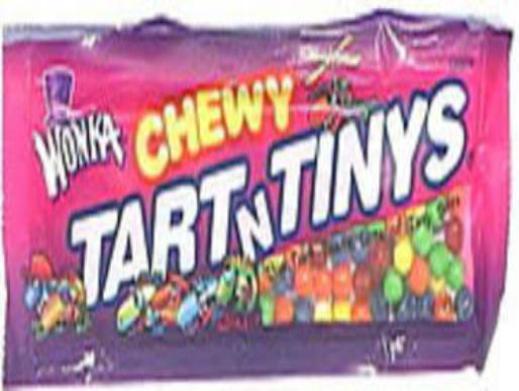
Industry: Food